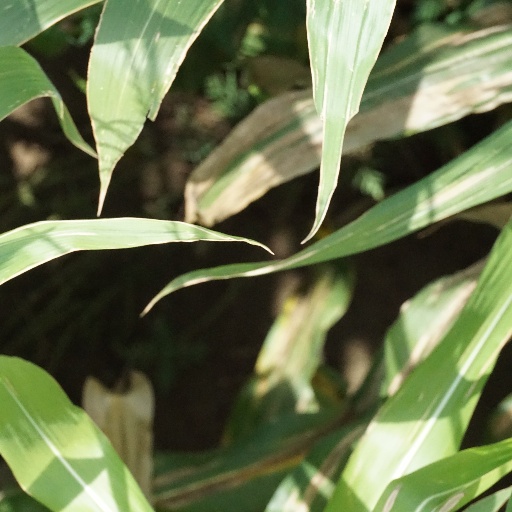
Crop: maize; corn